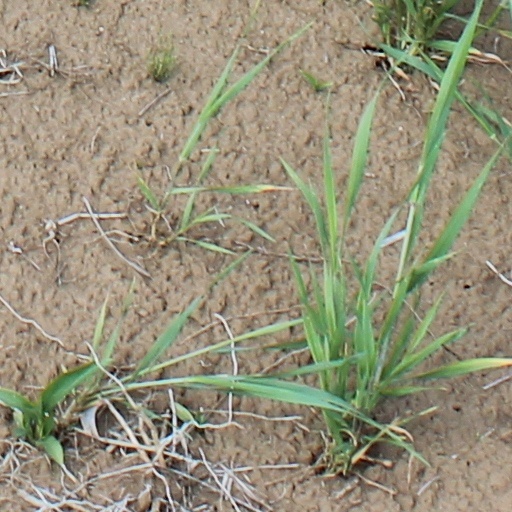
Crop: wheat